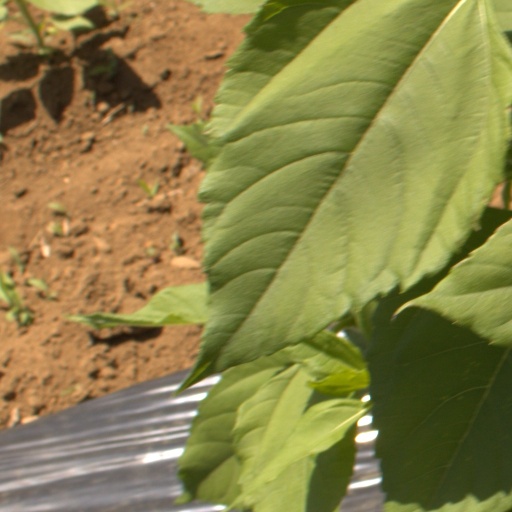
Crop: Jerusalem artichoke